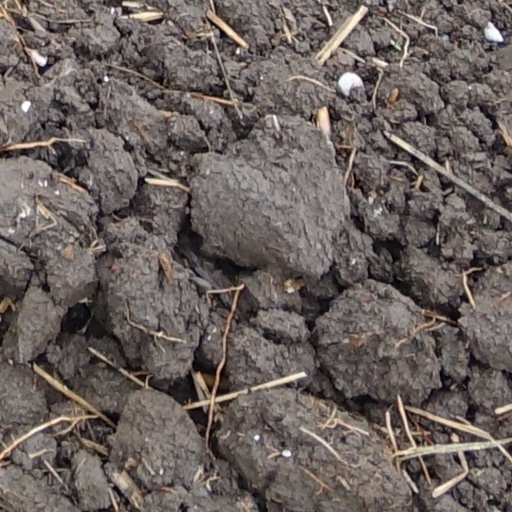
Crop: wheat